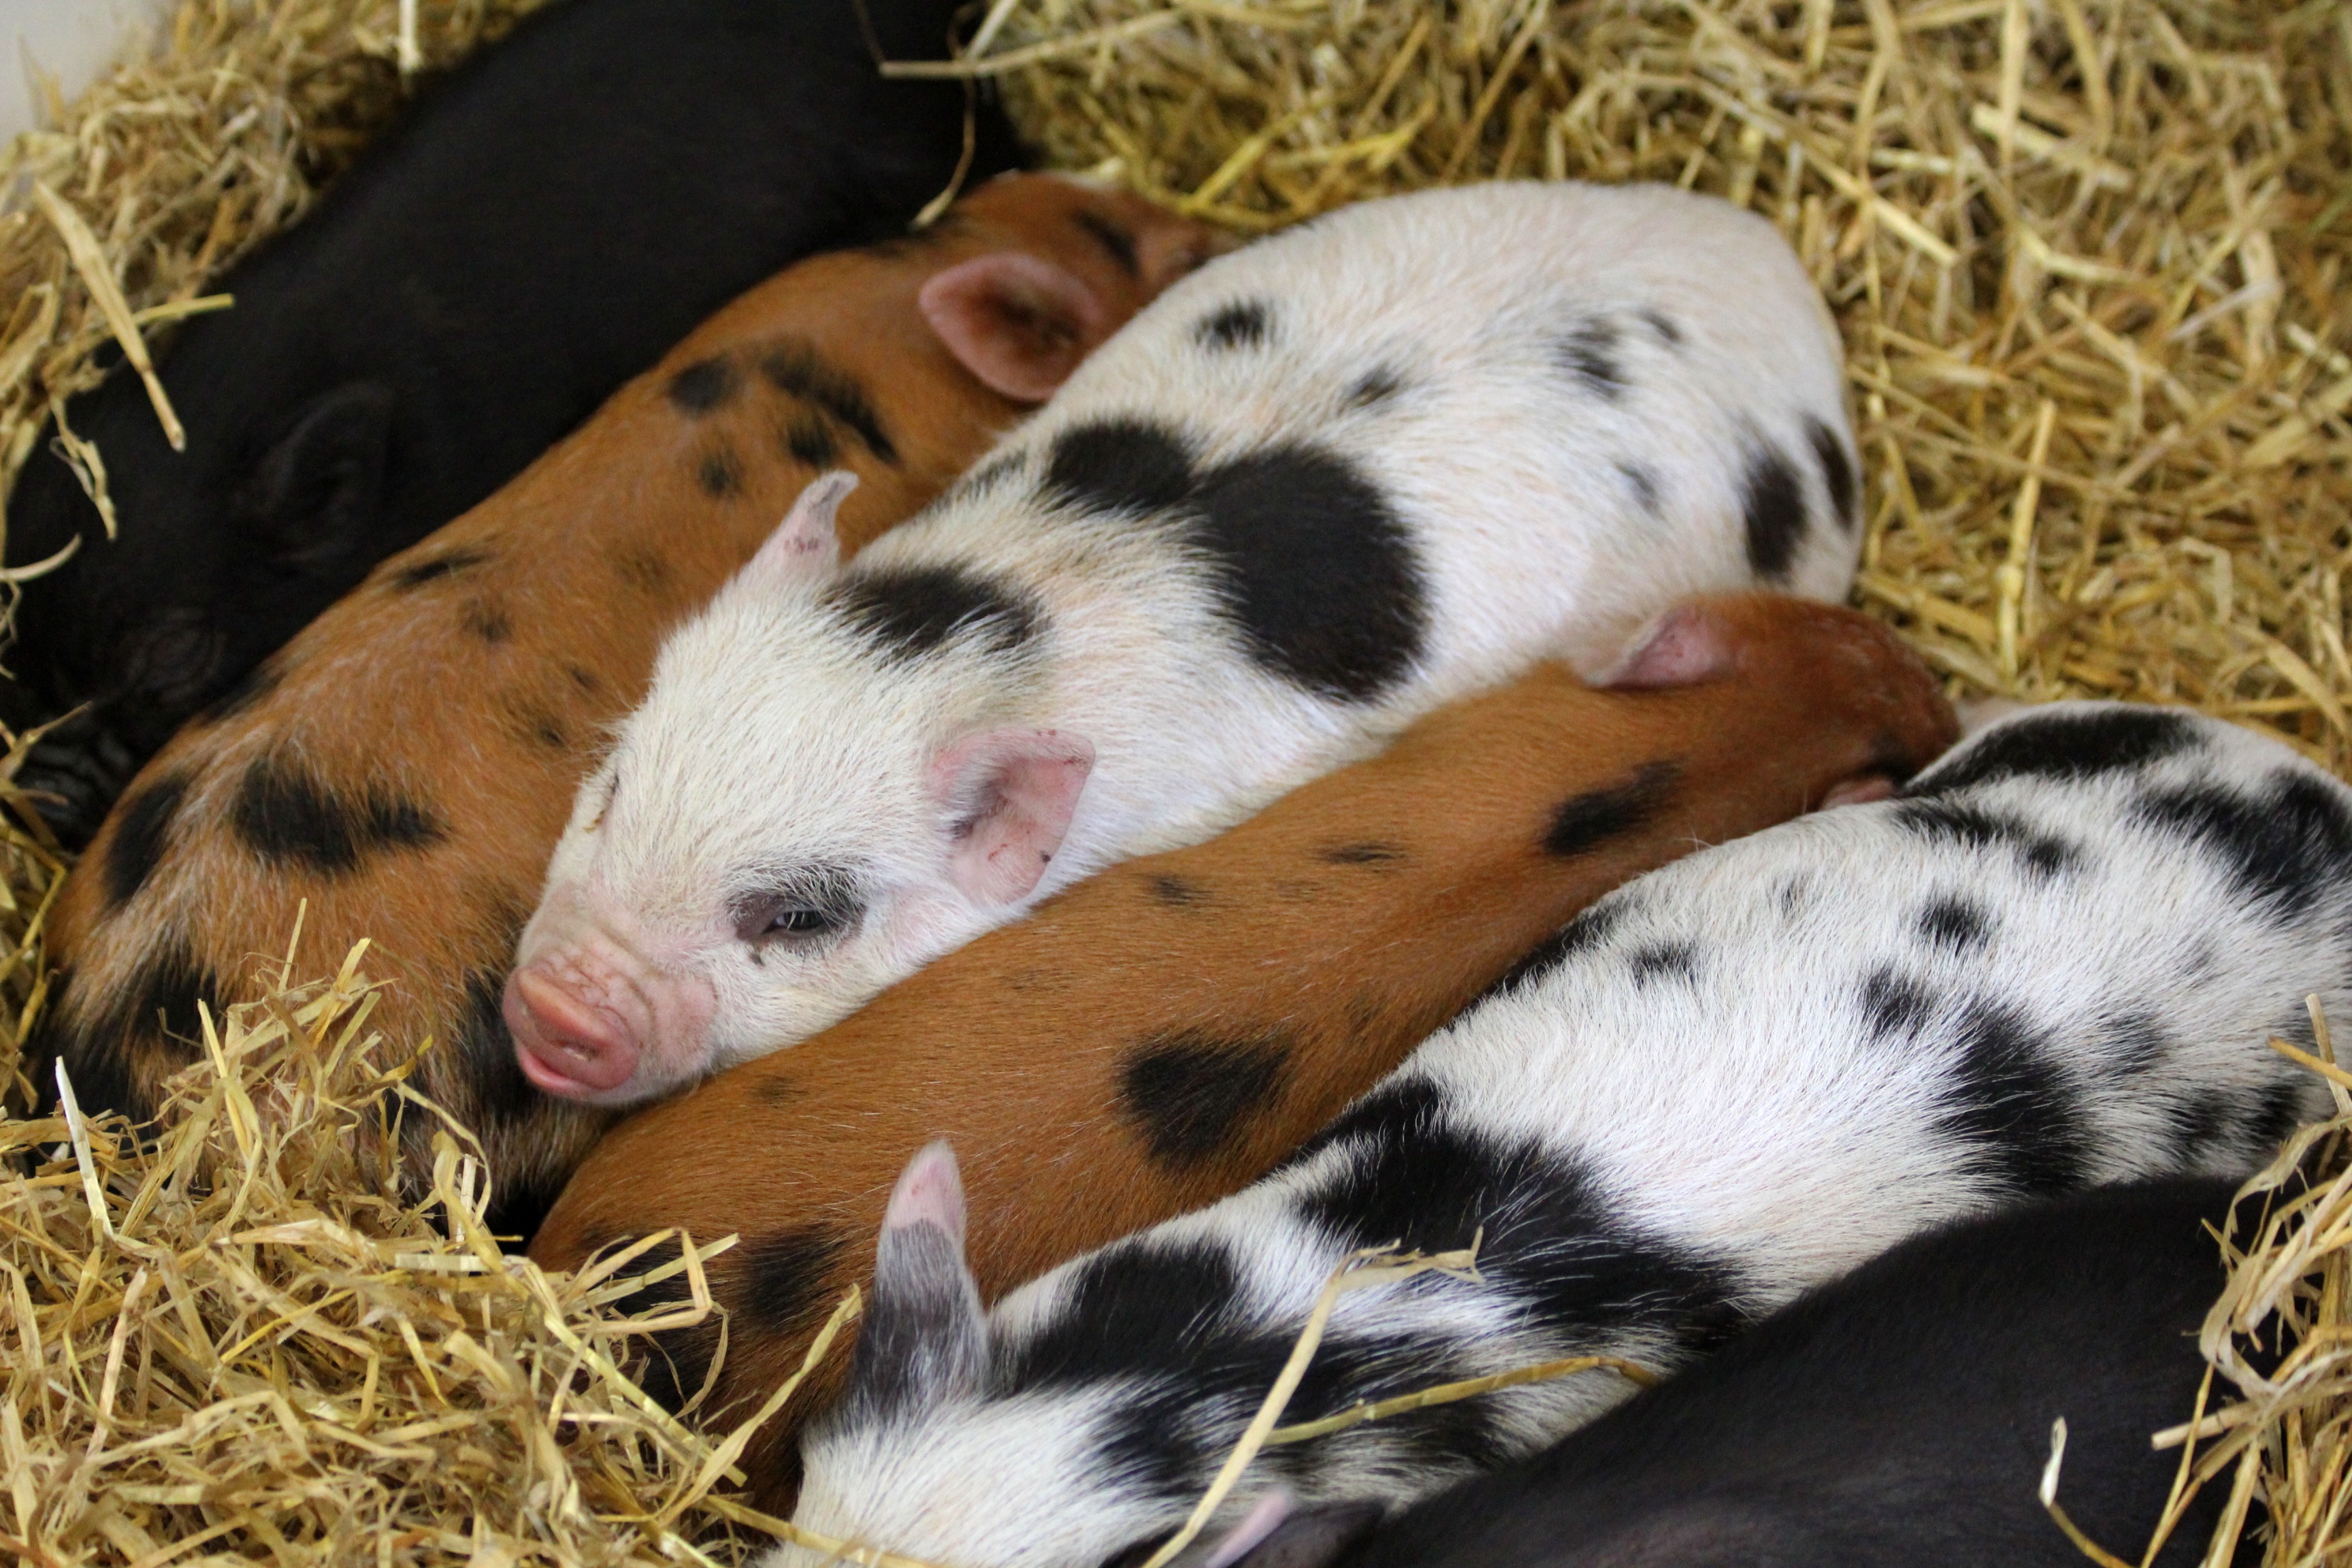
farm, cute, mammal, guinea pig, animals, pigs, piglets, vertebrate, pig, domestic pig, pig like mammal, hogs